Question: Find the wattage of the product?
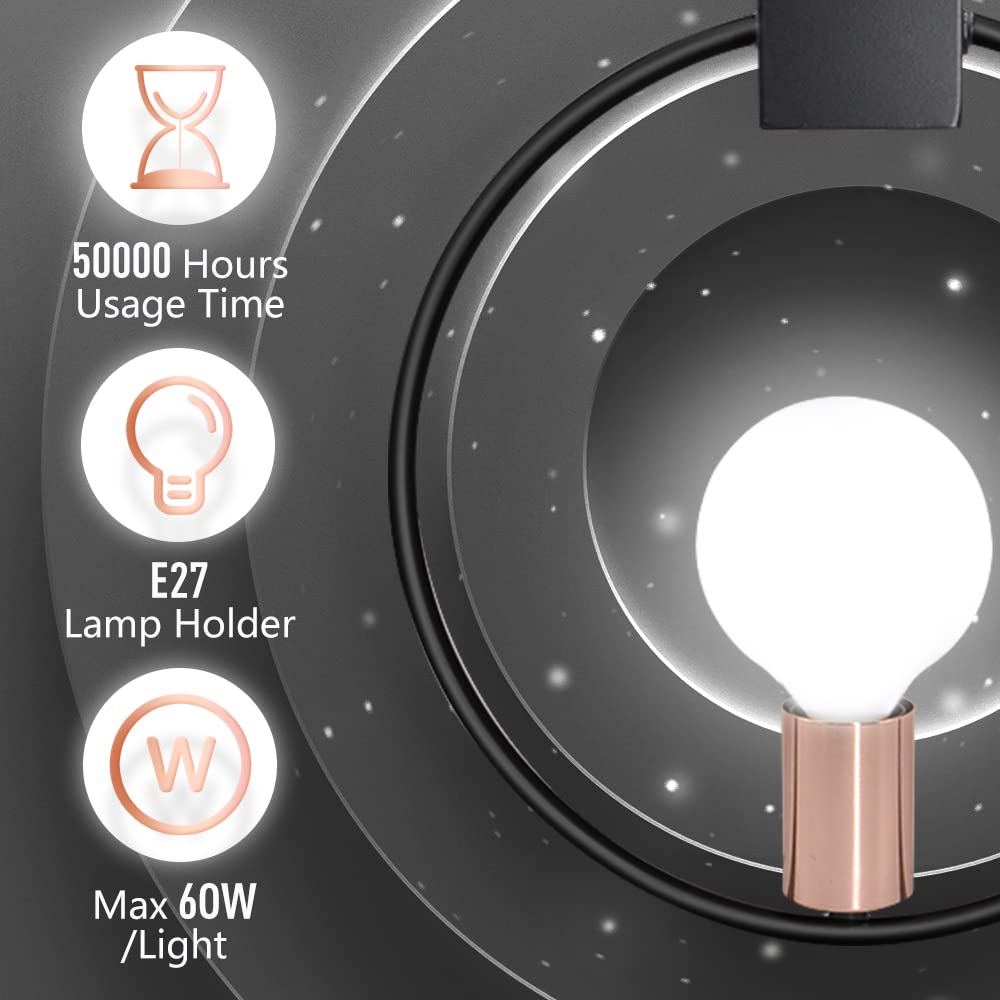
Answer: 60.0 watt